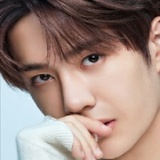
diễn viên Âu Hào